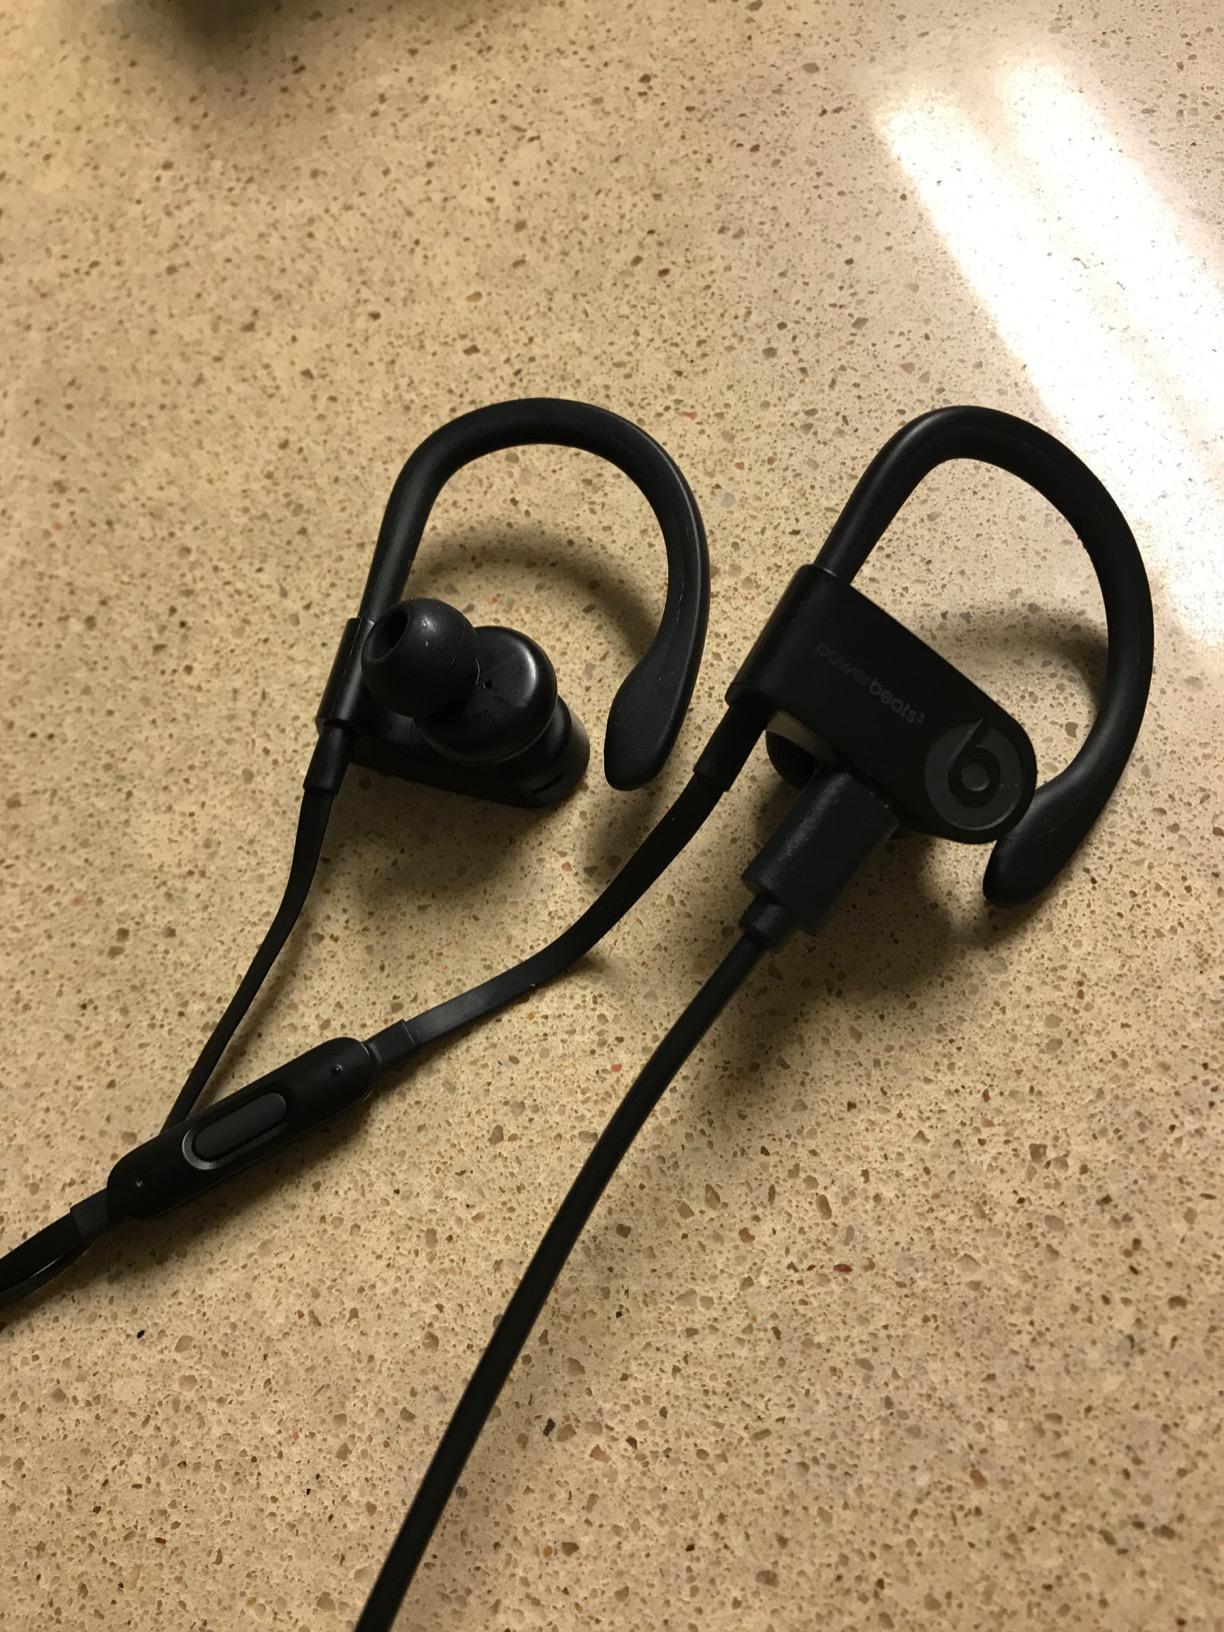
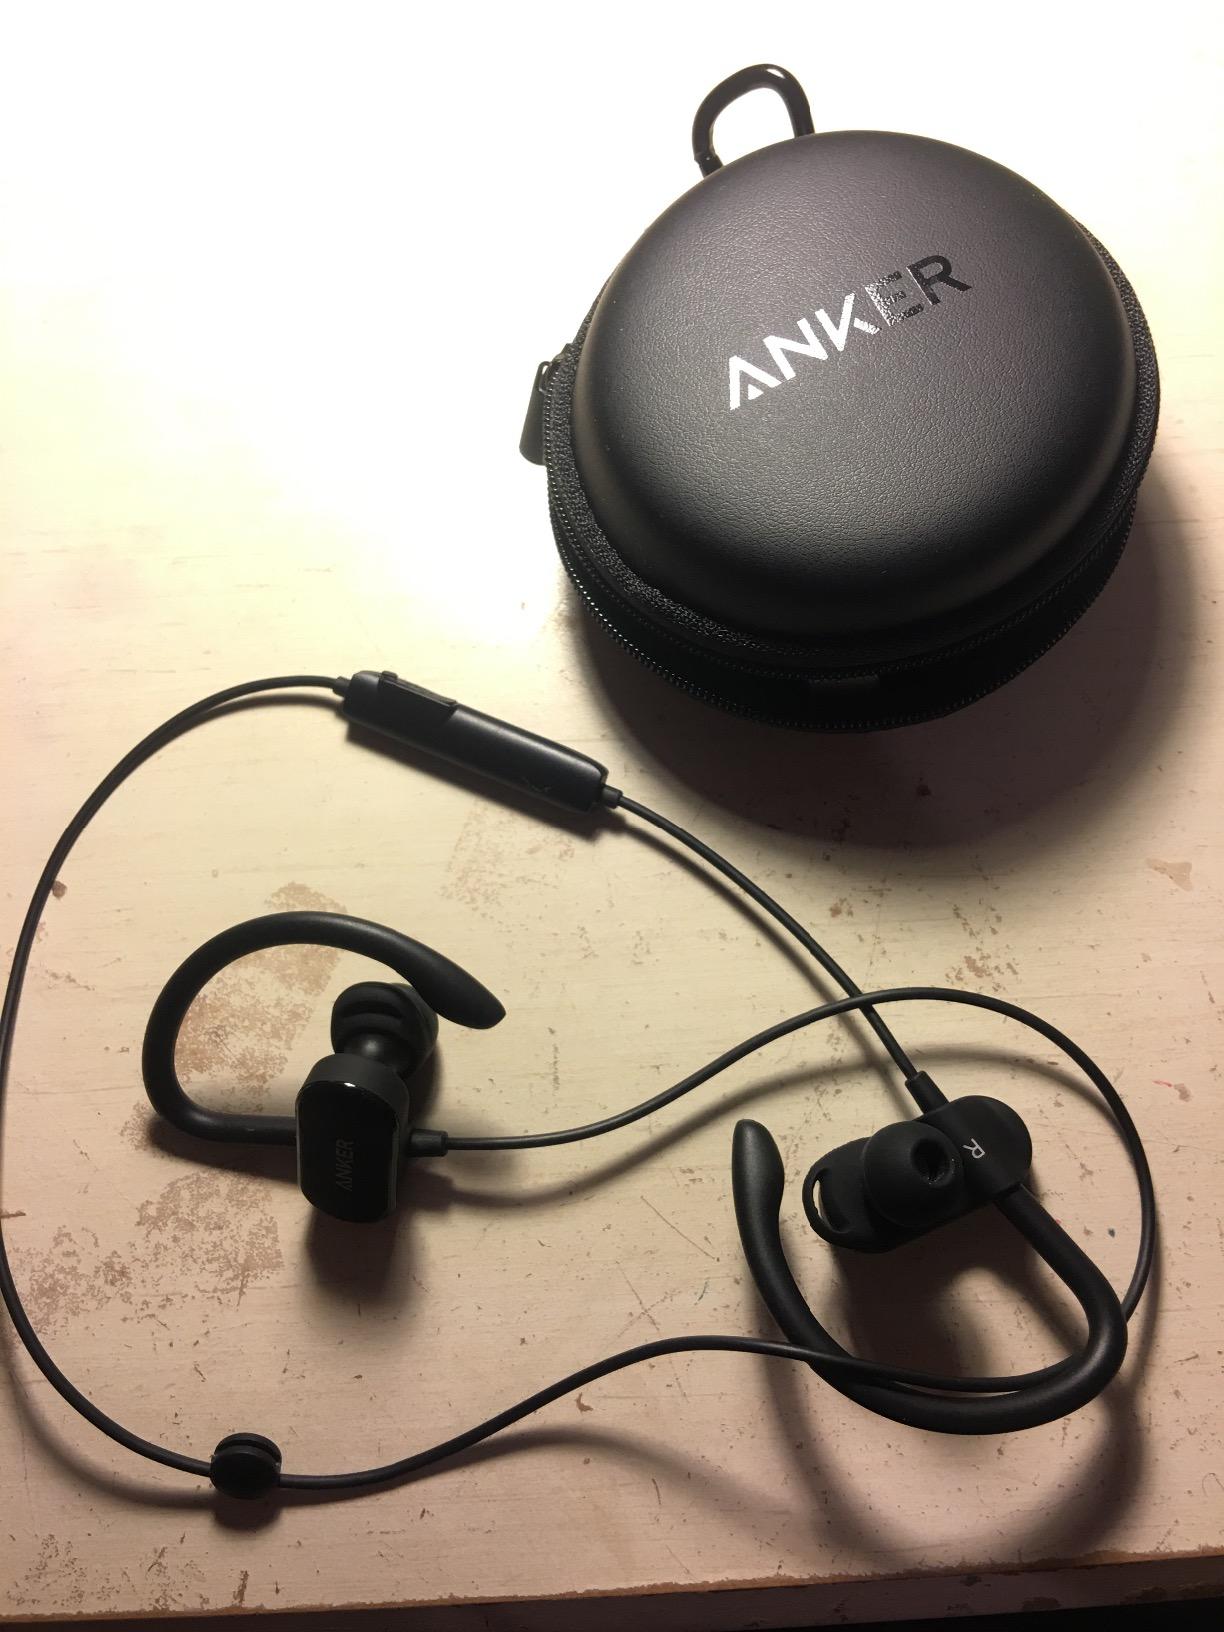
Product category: headphones
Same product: no